Palamedes Palamedesz. (I)

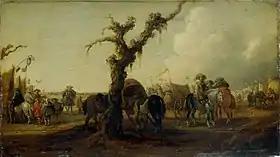
"Military camp"

His brother became a respected portrait and genre painter. Palamedes was described as short, hunchbacked and ugly. He married Maria Ewouts van Schravesande in Delft on 19 January 1630 (died 1695). His wife was the daughter of a wealthy family. The pair were the parents of Palamedes Palamedesz. (III) (1631-1683) who was a painter.